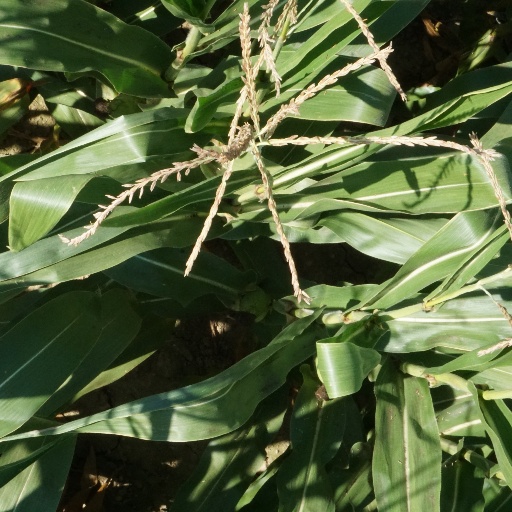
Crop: maize; corn